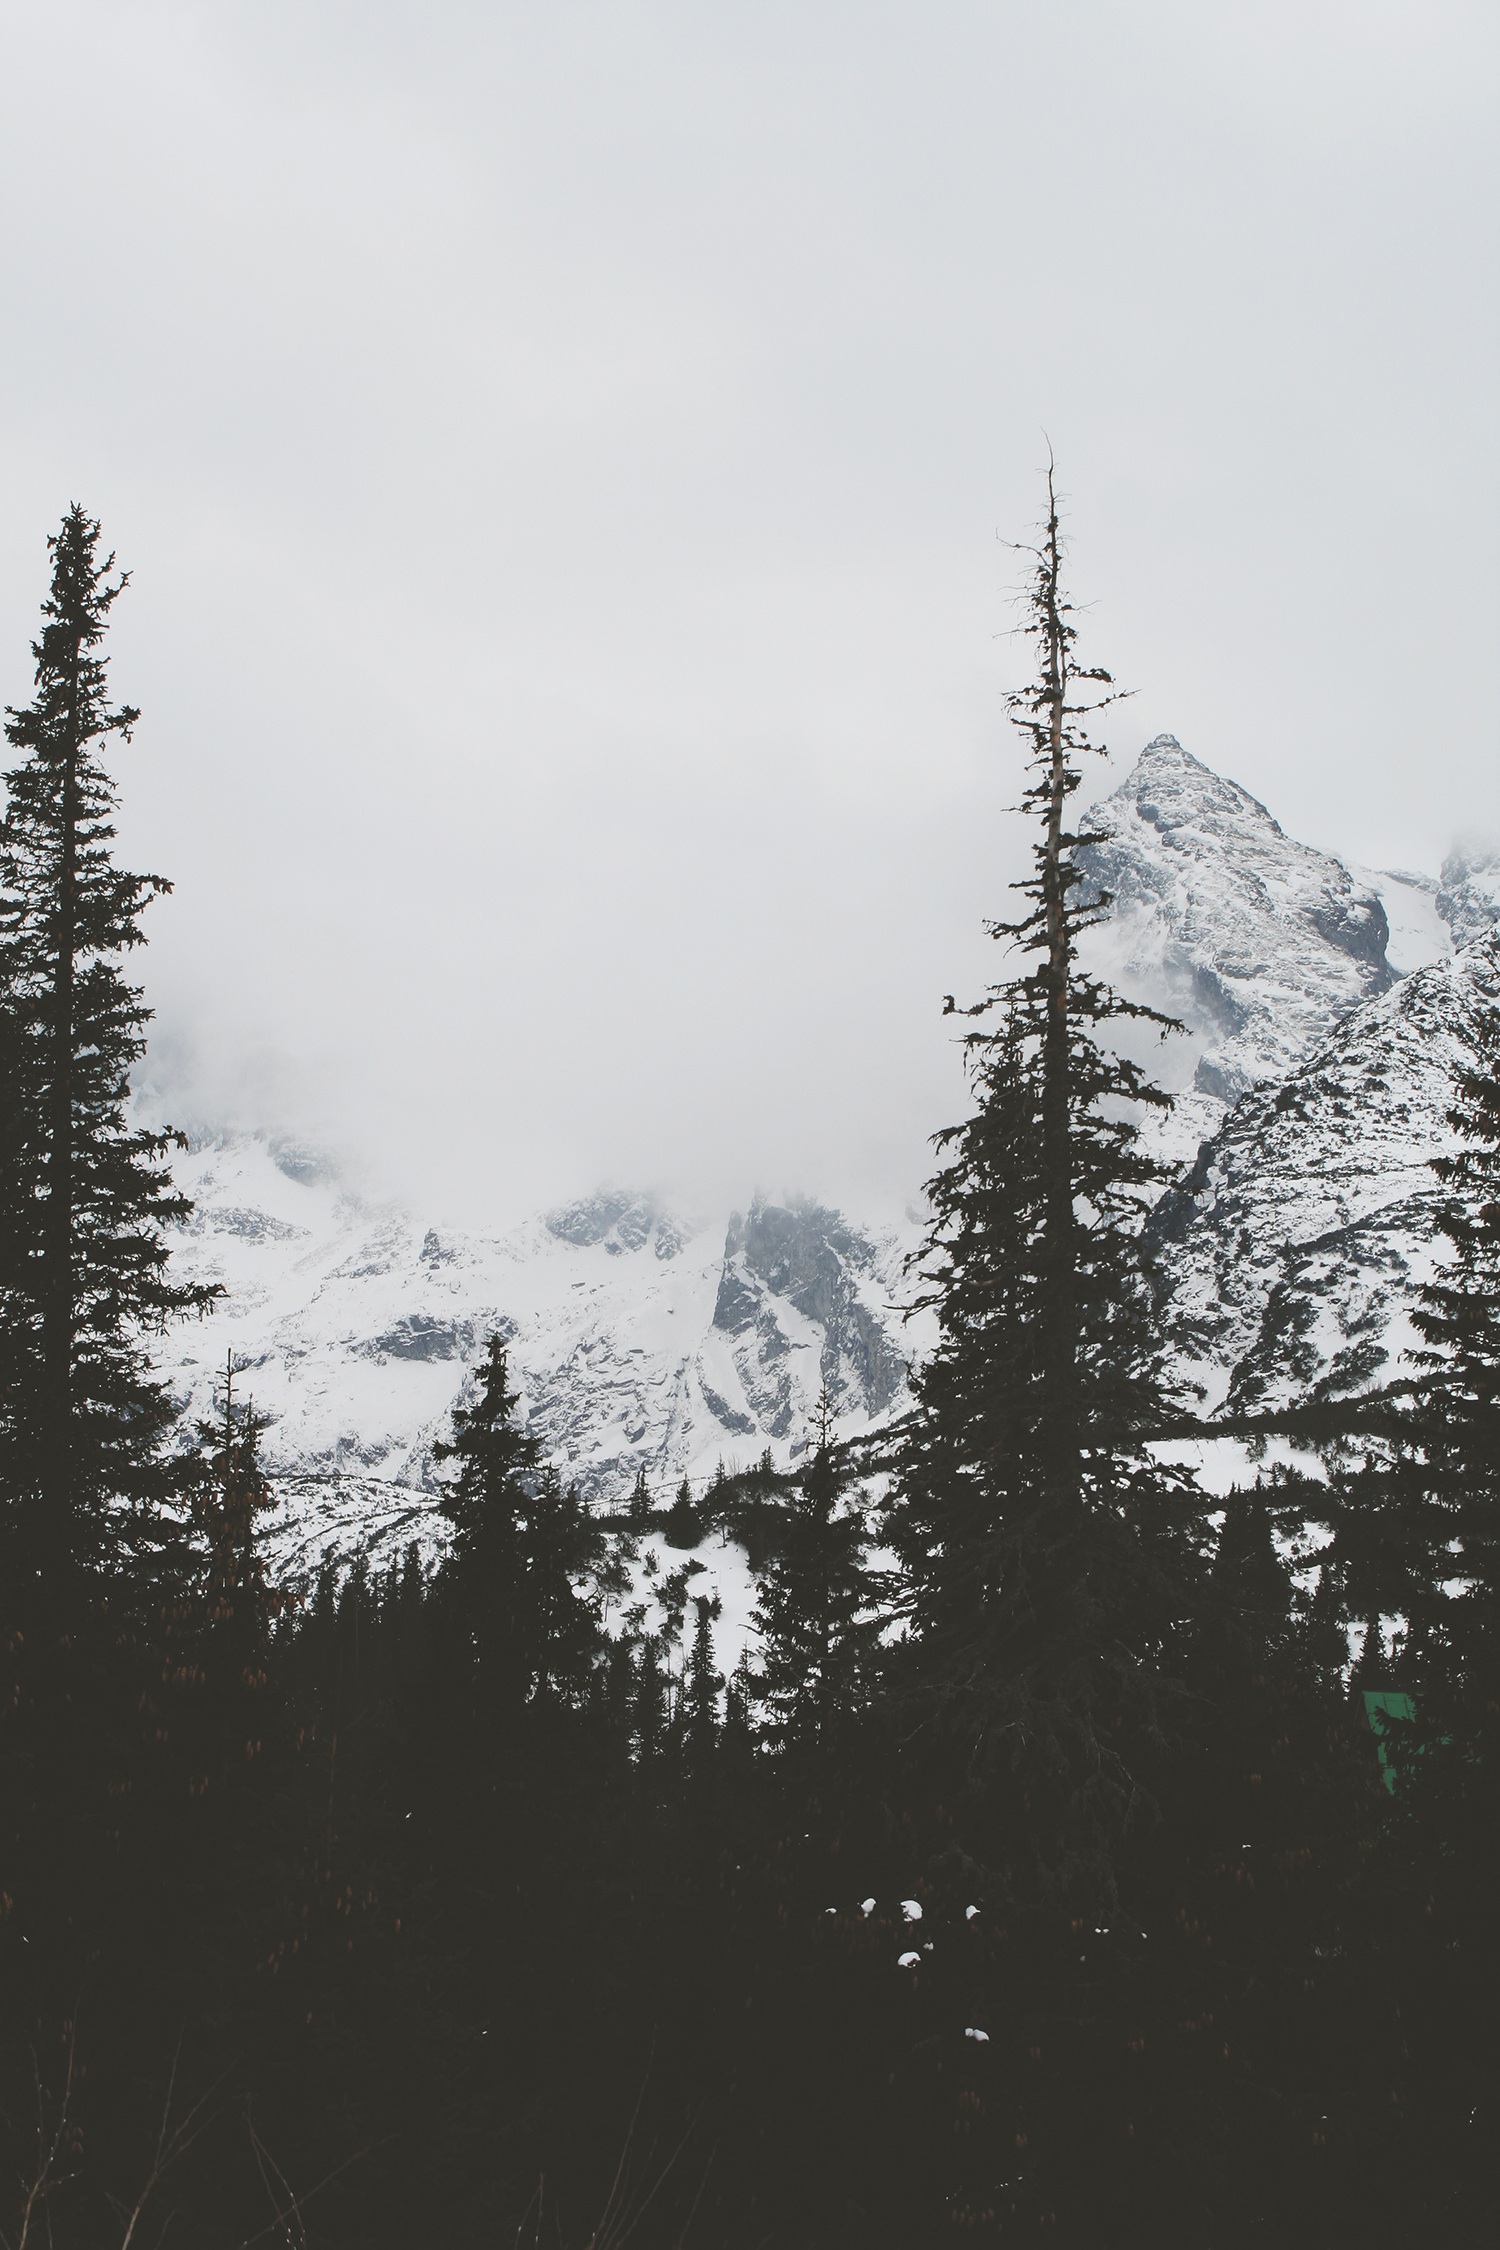
tree, nature, forest, wilderness, mountain, snow, winter, cloud, plant, mist, lake, mountain range, reflection, weather, season, ridge, summit, landform, atmospheric phenomenon, woody plant, mountainous landforms